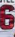
Number: 6